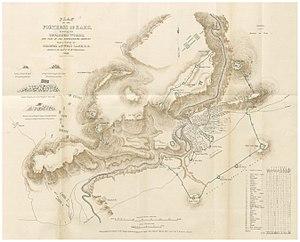
Pendant la période du déclin de l'Empire ottoman, le gouvernement des sultans mène, à partir de 1826, une série de réformes pour renforcer et moderniser l'armée ottomane afin de faire face aux révoltes intérieures et aux ambitions des puissances étrangères. Les réformes des Tanzimat établissent une armée permanente basée sur la conscription mais ne peuvent empêcher une série de défaites dans les guerres russo-turques et les guerres balkaniques. Allié de l'Allemagne pendant la Première guerre mondiale en Orient, il est entraîné dans sa défaite en 1918. Le refus de la capitulation entraîne la constitution d'une nouvelle armée nationale, autour de Mustafa Kemal, qui sort victorieuse de la guerre d'indépendance turque en 1922.